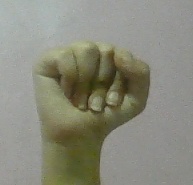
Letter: saad